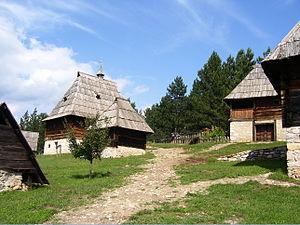
Sirogojno est un village de Serbie situé dans la municipalité de Čajetina, district de Zlatibor. Au recensement de 2011, il comptait 634 habitants.
Cet article recense les monuments culturels du district de Zlatibor en Serbie.